Inuit

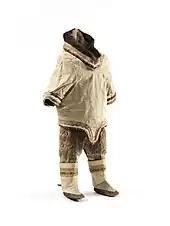

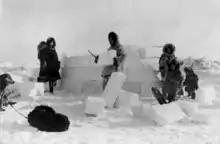
Group of Inuit building an igloo

Inuit industry relied almost exclusively on animal hides, driftwood, and bones, although some tools were also made out of worked stones, particularly the readily worked soapstone. Walrus ivory was a particularly essential material, used to make knives. Art played a big part in Inuit society and continues to do so today. Small sculptures of animals and human figures, usually depicting everyday activities such as hunting and whaling, were carved from ivory and bone. In modern times prints and figurative works carved in relatively soft stone such as soapstone, serpentinite, or argillite have also become popular.